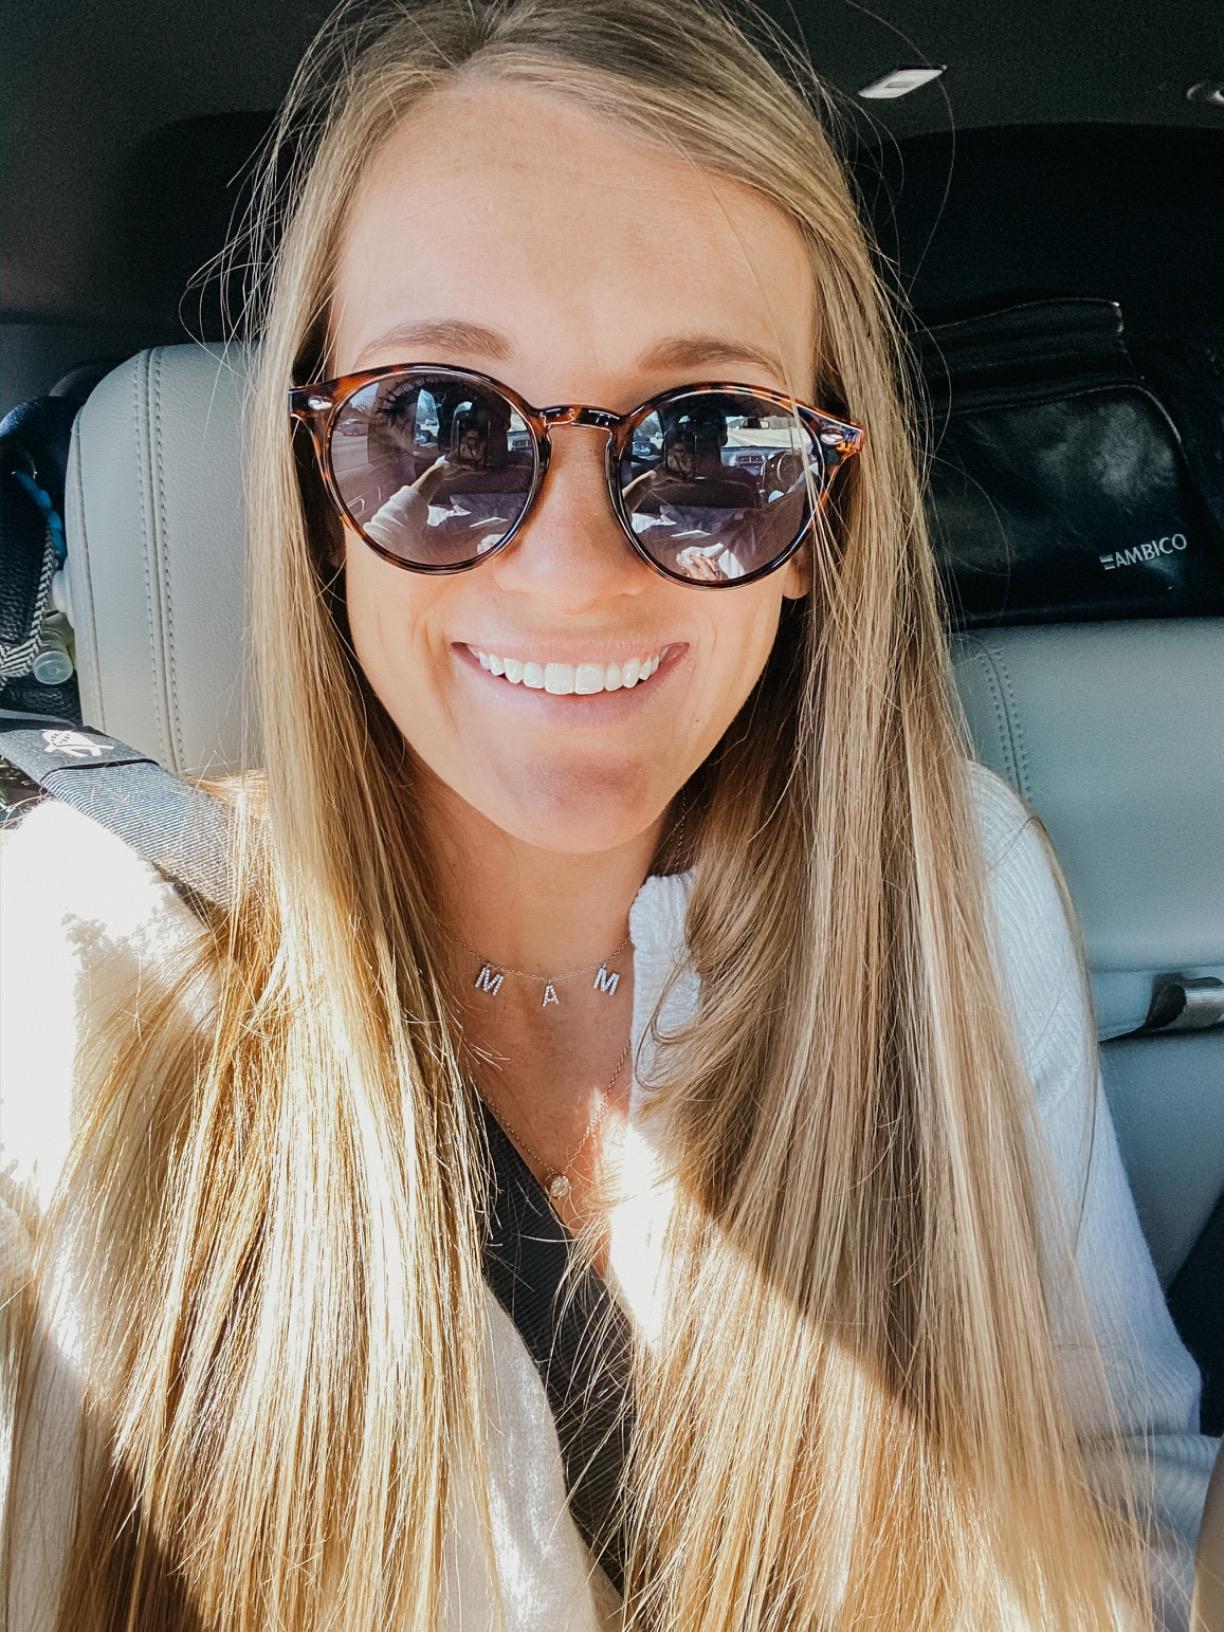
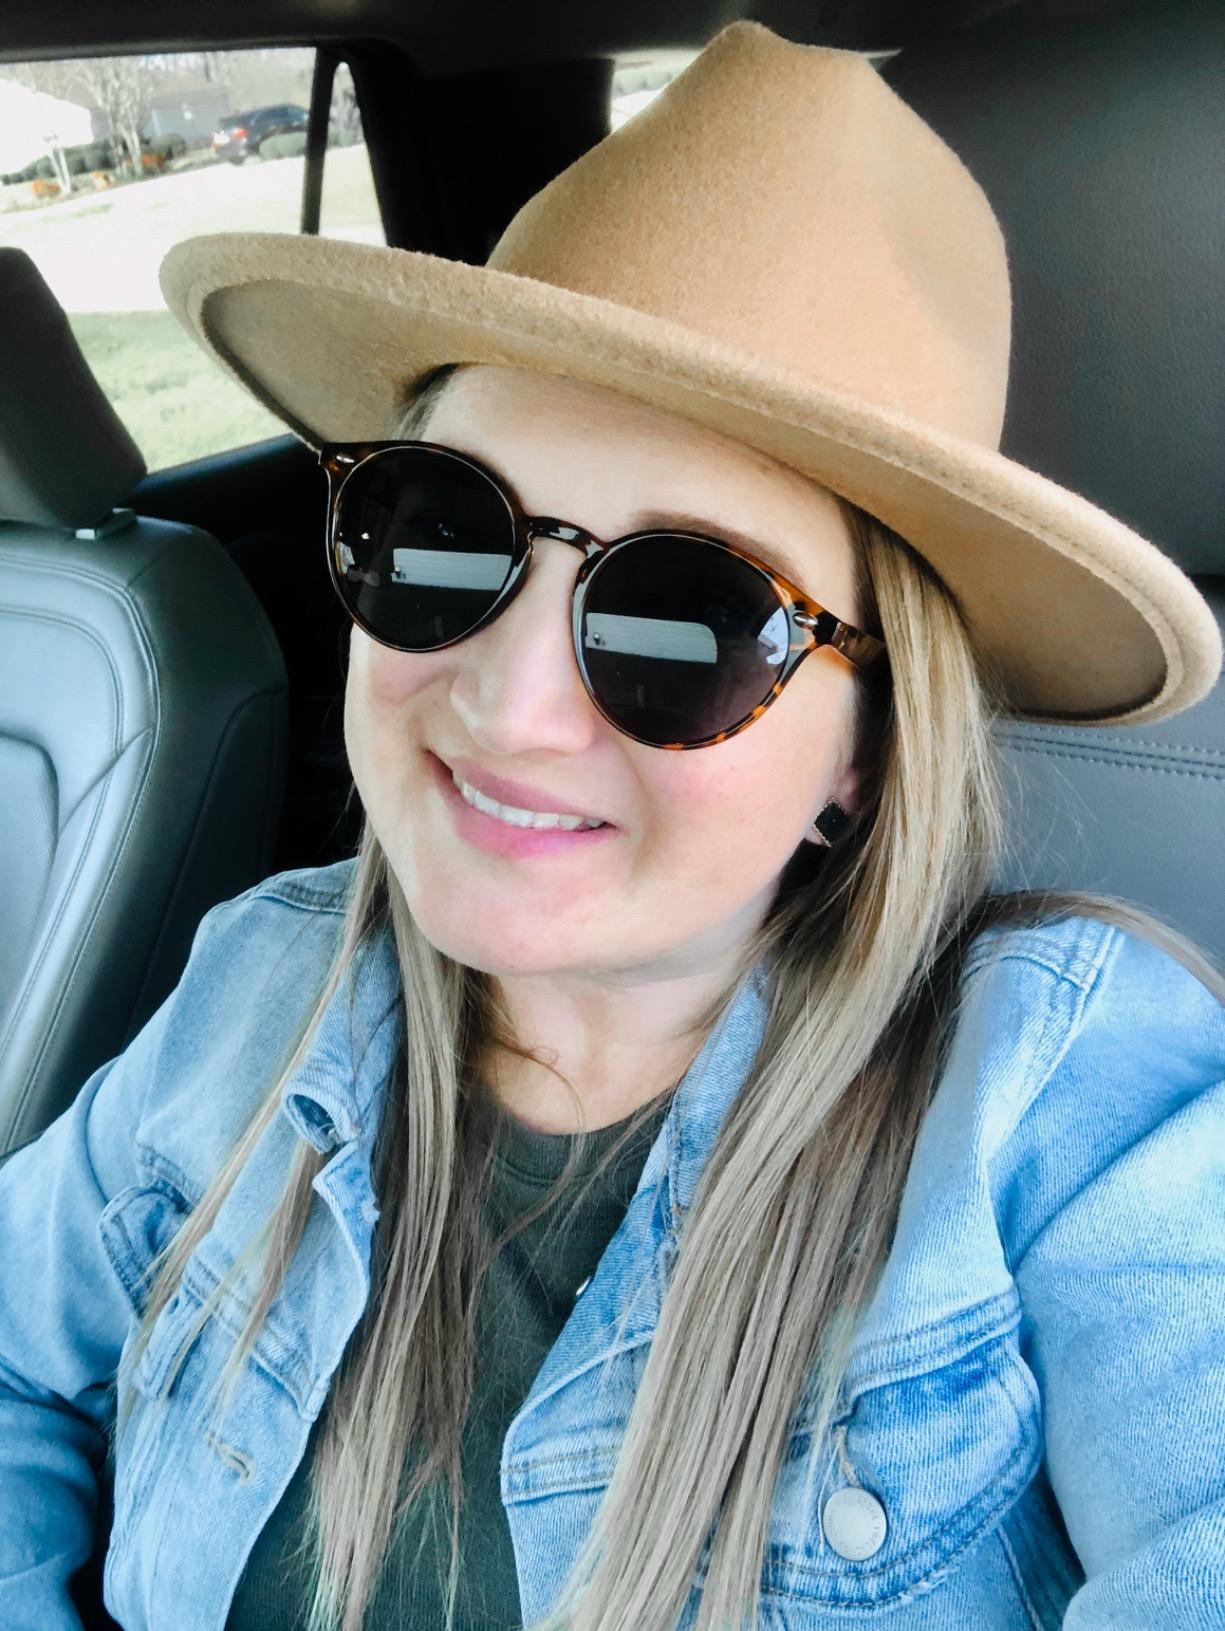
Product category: accessories_sunglasses
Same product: yes